Chamfer

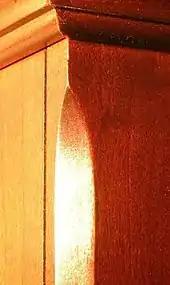
A chamfer with a "lark's tongue" finish

A chamfer is a transitional edge between two faces of an object. Sometimes defined as a form of bevel, it is often created at a 45° angle between two adjoining right-angled faces.